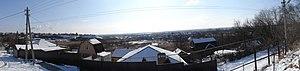
Kalinine est un khoutor du raïon Miasnikovski de l’oblast de Rostov. C’est le centre administratif de la commune rurale de Kalinine.